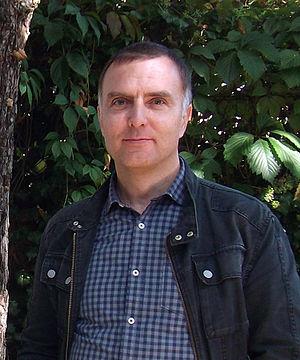
Professeur à l'Inalco, traducteur littéraire estonien/français
Antoine Chalvin est professeur des universités, spécialisé en langues et littératures estoniennes et finnoises à l’Institut national des langues et civilisations orientales de Paris. Il est responsable de la section d’études estoniennes et il est traducteur de l'estonien en français.